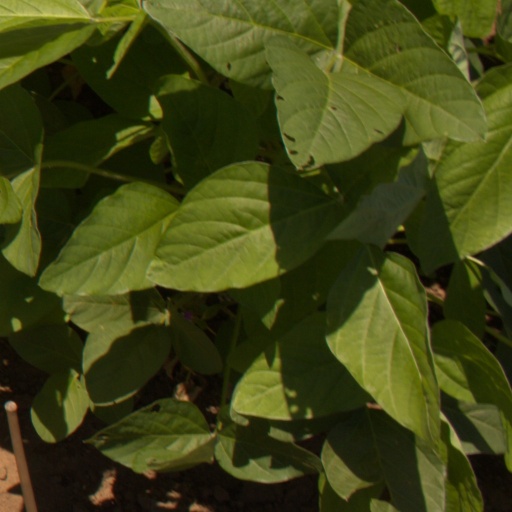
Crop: soybean